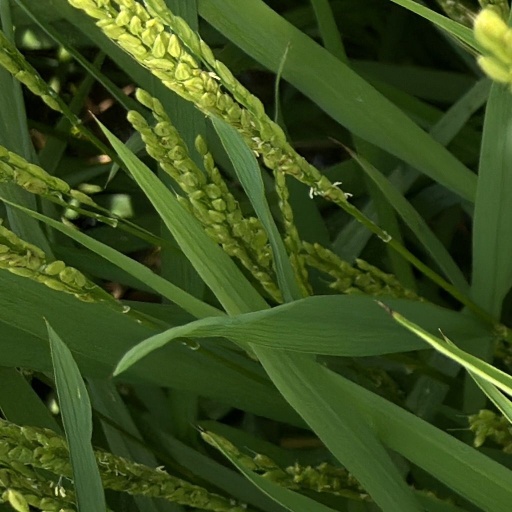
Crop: rice